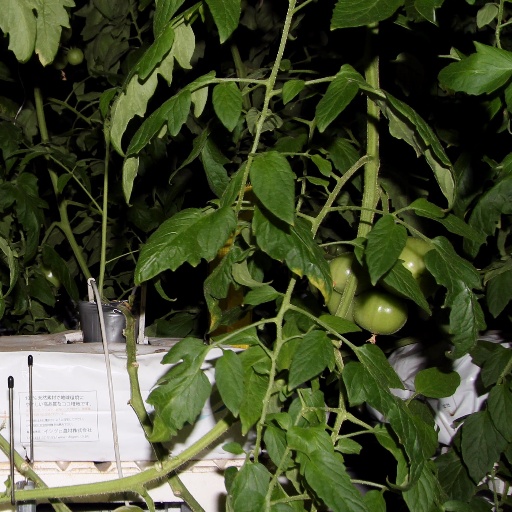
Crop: tomato